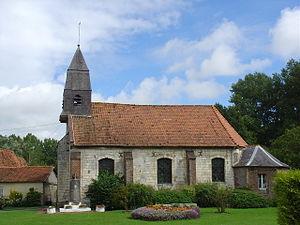
Église d'Aubrometz
Aubrometz est une commune française située dans le département du Pas-de-Calais en région Hauts-de-France.